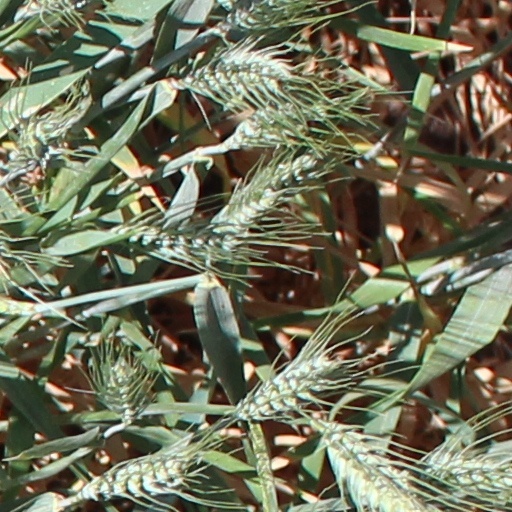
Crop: wheat